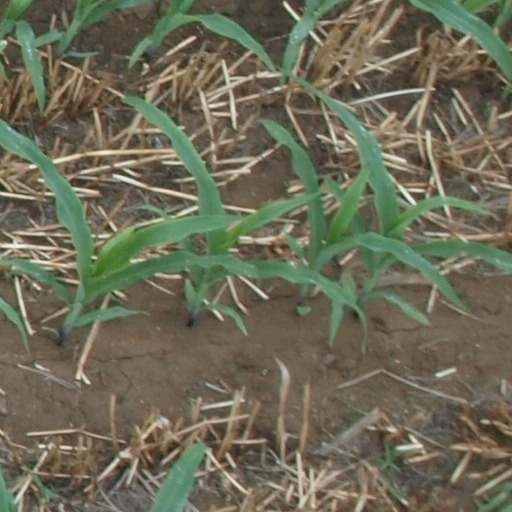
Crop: maize; corn